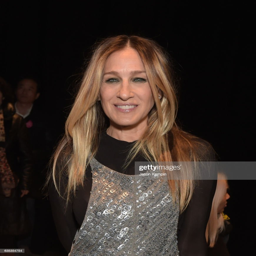
actor attends the fashion show .